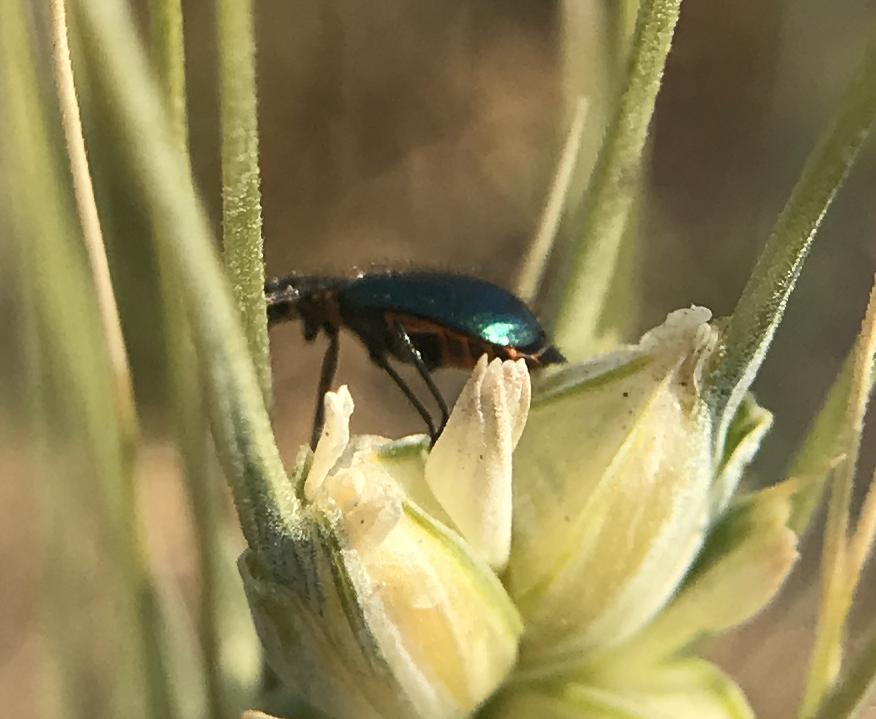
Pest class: predators